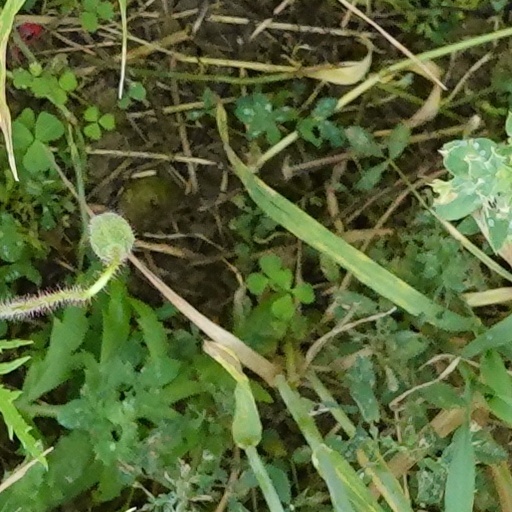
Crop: wheat